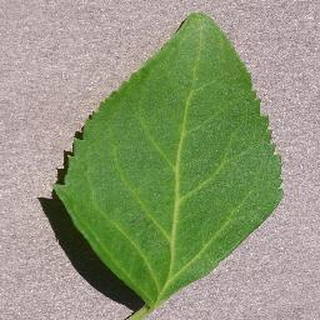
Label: healthy_cherry